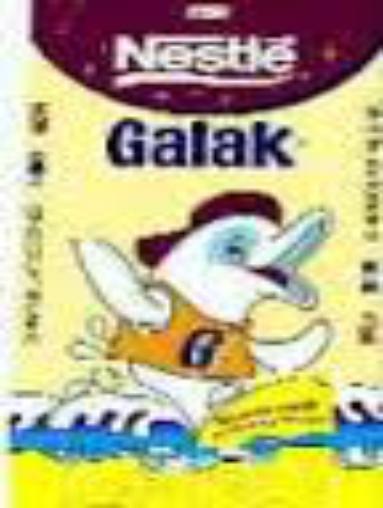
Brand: galak
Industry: Food